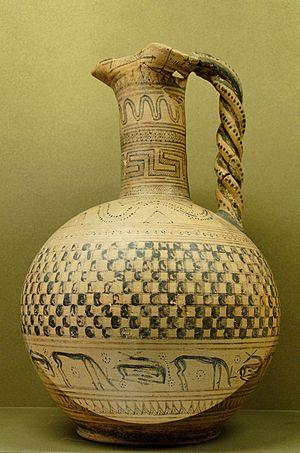
Œnochoé, style Géométrique récent attique, vers 750 av. J.-C. Provenance
Dans la Grèce antique, une œnochoé est un pichet à vin qui sert à puiser le vin dans le cratère — où il a été coupé à l'eau — avant de le servir.